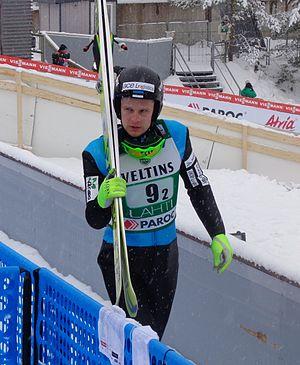
Karl-August Tiirmaa, né le 7 juillet 1989 à Võru, est un coureur estonien du combiné nordique.